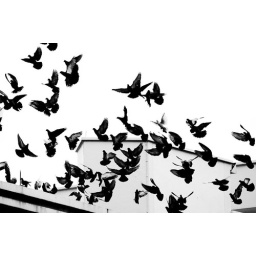
A white in all black